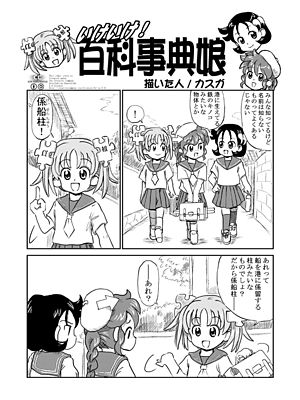
Doujinshi / Typer af doujinshi
Doujinshi er hjemmelavede japanske medier, typisk magasiner, manga eller romaner. De laves ofte af amatører, der ønsker at udgive deres egne kreationer, om end nogle professionelle også bruger det som måde at udgive ting udenom den regulære industri. De sælges først og fremmest på regulære doujinshitræf, af hvilke Comicket, der afholdes to gange årligt i Tokyo, er den største. Meget doujinshi er baseret på andres værker uden tilladelse, og kunstnerne sælger dem derfor normalt i begrænset oplag for ikke at vække for meget opsigt. Det betyder imidlertid også, at det ellers betydelig publikum kun har begrænset adgang til de gode kunstneres doujinshi, da kun de hurtige eller heldige kan nå at få fat i dem, før der er udsolgt.